STS-117

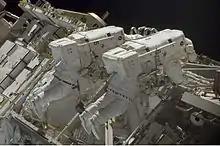
Mission specialists Patrick Forrester (left) and Steven Swanson participate in EVA 4.

The crew of "Atlantis" had a day of light duties. Earlier on the day Astronaut Sunita Williams set a new space endurance record for female astronauts. At 5:47 UTC on flight day 9, Mission Specialist Williams' time in space reached 188 days and 4 hours, matching the mark for the longest single spaceflight ever by a woman space traveler. That mark was set by Astronaut Shannon Lucid on her flight to the Mir space station in 1996. By coincidence, Williams also set the new record on the 44th anniversary of the launch of the first female space flyer Valentina Tereshkova in 1963.